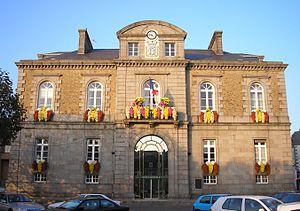
Cet article dresse une liste par ordre de mandat des maires d'Avranches.